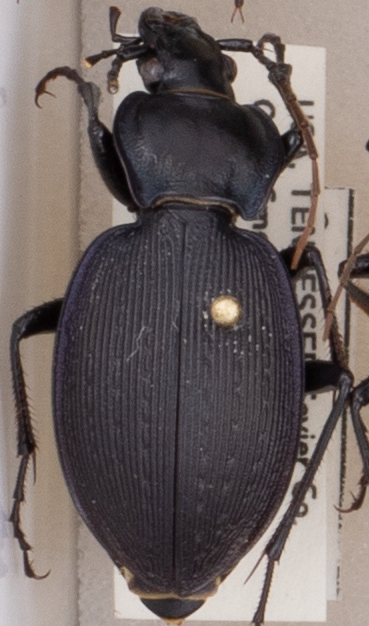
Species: Carabus goryi
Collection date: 2018-09-04
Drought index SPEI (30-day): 0.17
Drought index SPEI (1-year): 0.786
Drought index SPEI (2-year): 0.438